Jelena Janković

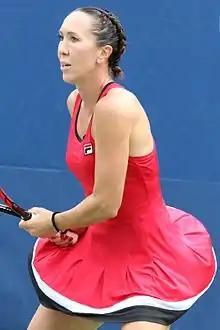

Jelena Janković (born 28 February 1985) is a Serbian former professional tennis player. She was ranked as the world No. 1 in women's singles by the Women's Tennis Association (WTA) for 18 weeks, including as the year-end No. 1 in 2008. Janković won 15 WTA Tour-level singles titles and two doubles titles, including the 2007 Wimbledon mixed-doubles title partnering Jamie Murray. Her career-best major performance in singles was a runner-up finish at the 2008 US Open.